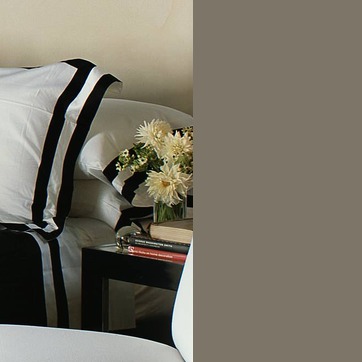
Material: foliage